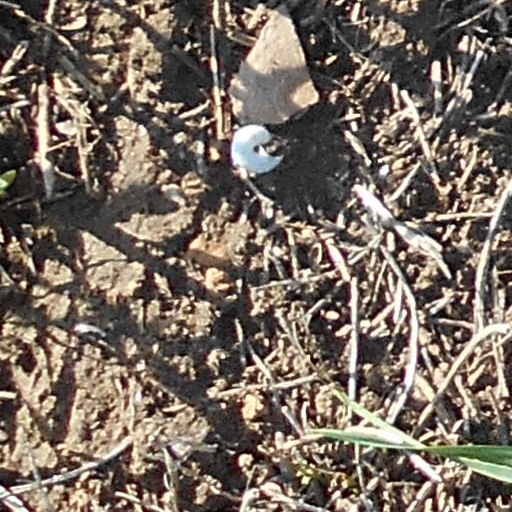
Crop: wheat